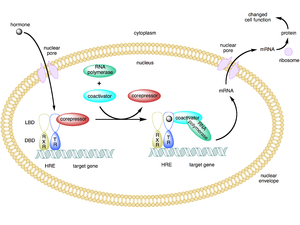
Kernereceptor / Type II
Skitse over Type II kernereceptorers reaktioner
Kernereceptorer, nukleusreceptorer eller ligandaktiverede transkriptionsfaktorer er receptorer for hormoner, vitaminer m.m. der regulerer transkriptionen for dermed at regulere proteinsyntesen og overordnet styre organismens udvikling, homeostase og stofskifte. Hormoner, vitaminer m.m. betegnes som ligander, og ligandbinding - ofte i kompleks med andre proteiner - er nødvendig for binding til DNA.